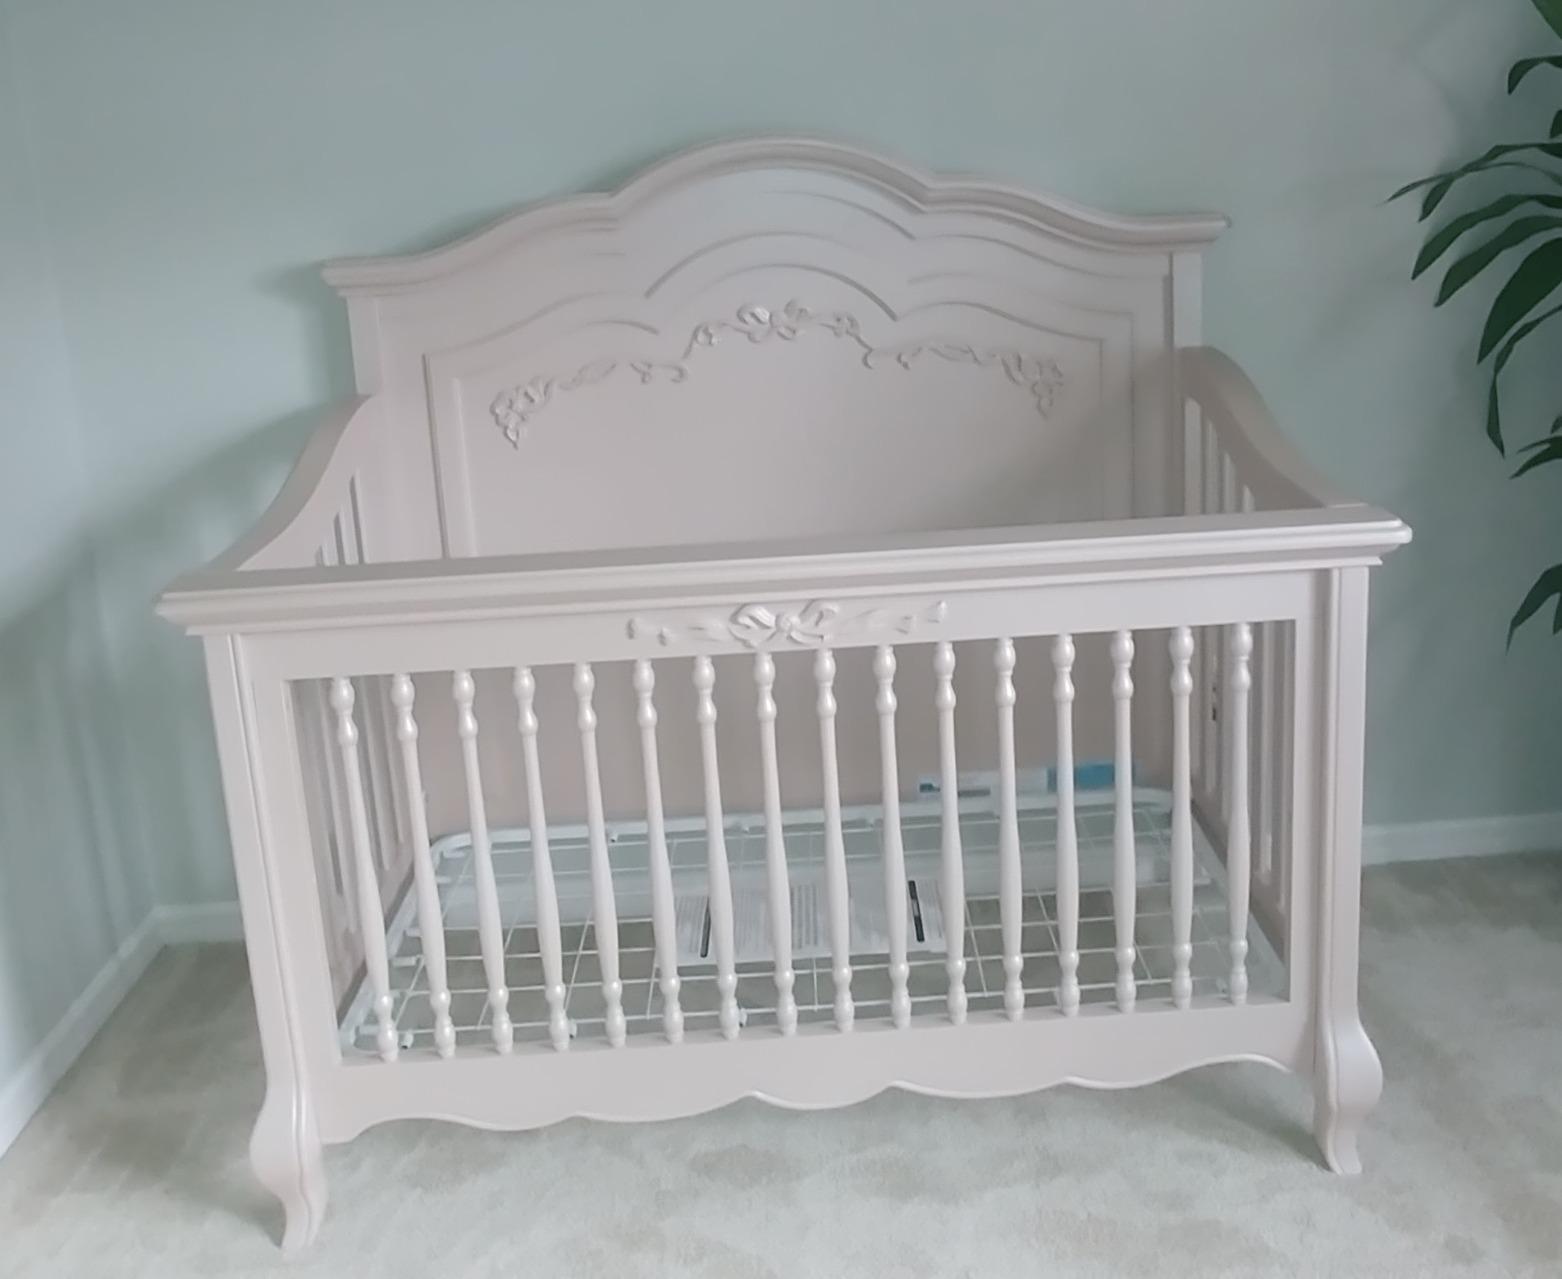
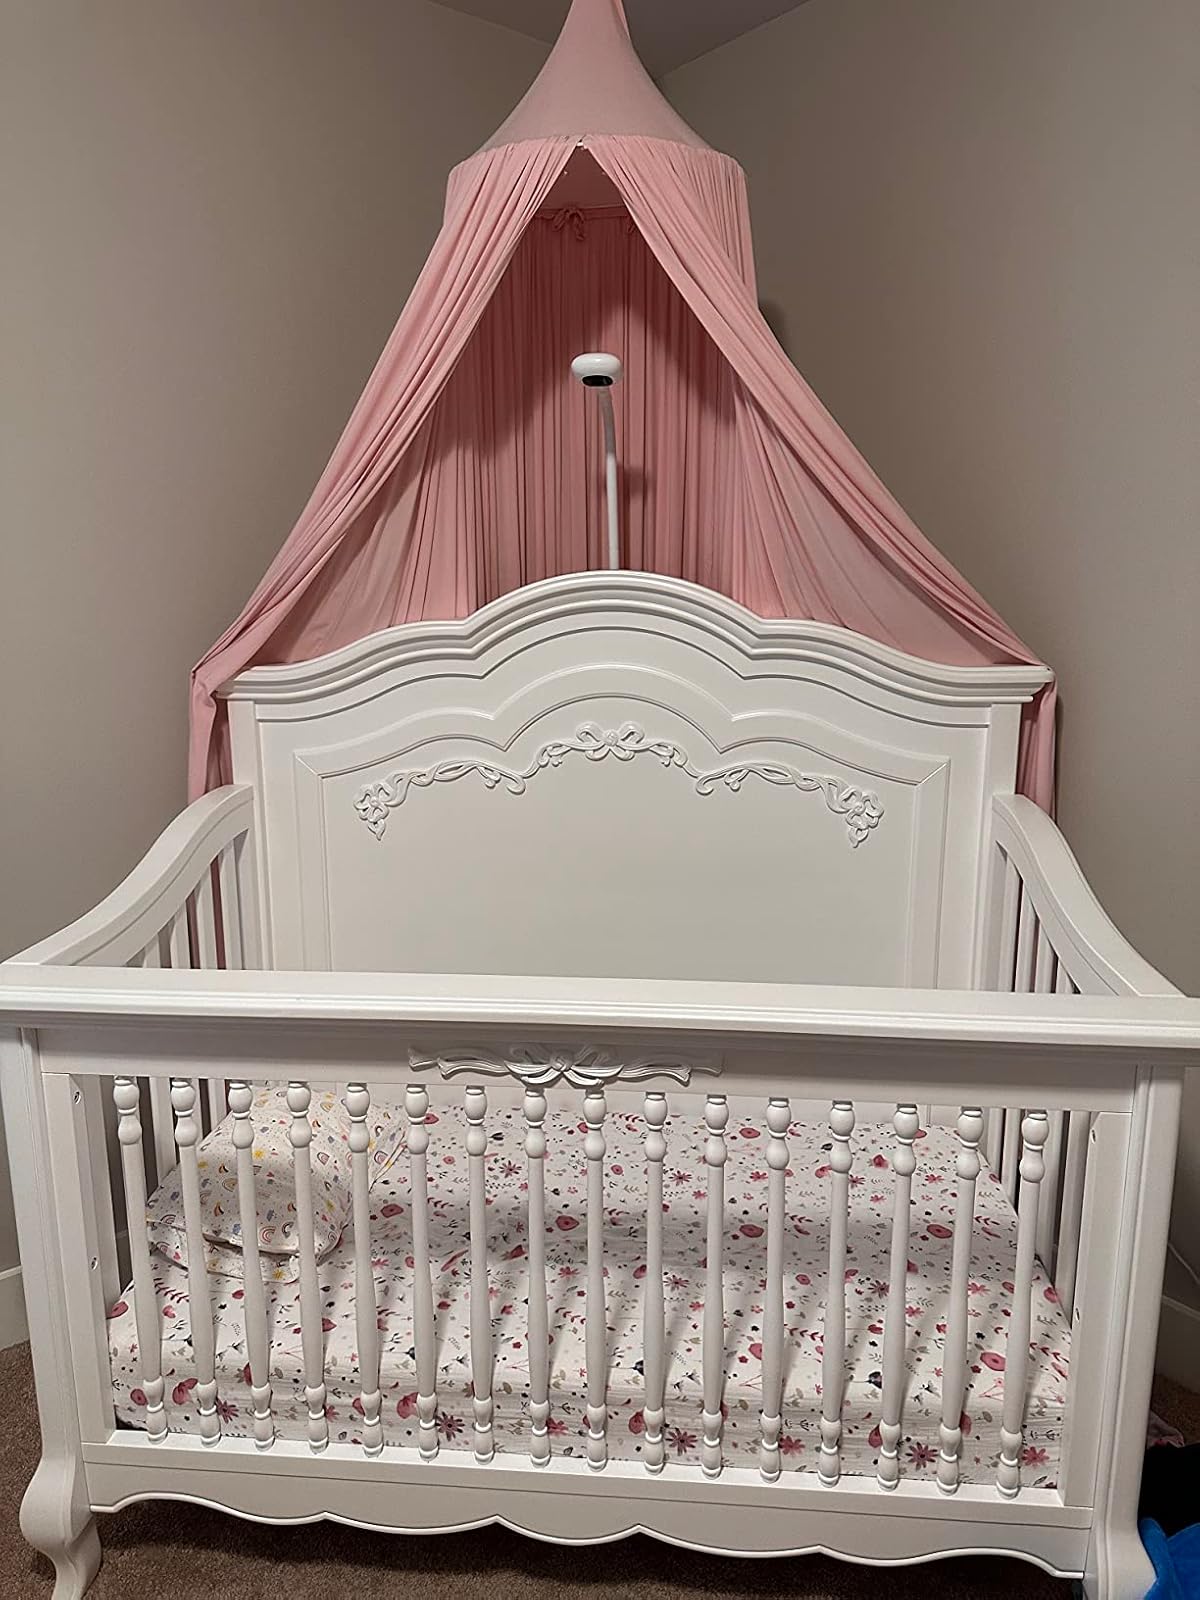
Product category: products_crib
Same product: yes